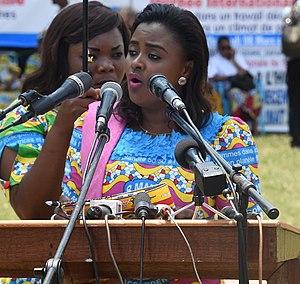
Kinshasa, RD Congo
Francine Muyumba est une femme politique congolaise née en février 1987 à Bukavu. Proche de l'ancien président Joseph Kabila et membre du PPRD, elle est sénatrice du Haut-Katanga depuis 2019. Elle fut également présidente de l'Union panafricaine de la jeunesse de 2014 à 2019.